Italian Socialist Party

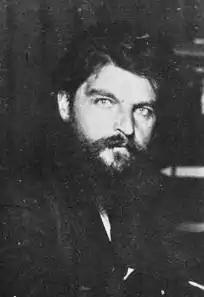
Nicola Bombacci was secretary of the PSI and leader of its revolutionary wing, who led the party to its best result ever in 1919.

World War I tore the party apart. The orthodox socialists were challenged by advocates of national syndicalism, who called for revolutionary war to liberate Italian-speaking territories from authoritarian Austrian Empire control and force the government by threat of violence to create a corporatist state. The national syndicalists intended to support Italian republicans in overthrowing the monarchy if such reforms were not made and if Italy did not enter the war together with the Allied Powers and their struggle against the Central Empires, seen as the final fight for the worldwide triumph of freedom and democracy. The dominant internationalist and pacifist wing of the party remained committed to avoiding what it called a bourgeois war. The PSI's refusal to support the war led to its national syndicalist faction either leaving or being purged from the party, such as Mussolini who had begun to show sympathy to the national syndicalist cause. A number of the national syndicalists expelled from the PSI later joined Mussolini's Italian fascist revolutionary movement in 1914, including the Fasces of Revolutionary Action in 1915 (later Italian Fasces of Combat). During the Third Fascist Congress in late 1921, Mussolini turned the Fasces of Combat into the National Fascist Party.